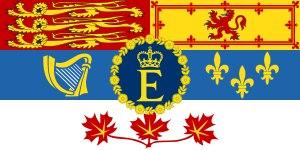
La monarchie canadienne est le système politique en vigueur au Canada. Ses pouvoirs s'exercent dans le cadre d'une monarchie constitutionnelle définie dans la Constitution du Canada. La monarchie canadienne est en union dynastique avec l'ordre de succession au trône britannique. Selon la Constitution du Canada, le monarque du Canada est le chef de l'État, poste occupé depuis 1952 par la reine Élisabeth II en tant que reine du Canada. Comme pour ses autres couronnes, elle porte l'ordinal II bien qu'Élisabeth Iʳᵉ n'ait jamais gouverné le Canada. Le Canada étant une monarchie constitutionnelle, le monarque canadien participe au Parlement fédéral et aux Parlements provinciaux. Il est investi du pouvoir exécutif et du commandement en chef des Forces armées canadiennes.
Le drapeau de la reine au Canada est la bannière personnelle de la reine Élisabeth II en tant que souveraine du Canada. Ce drapeau, adopté en 1962, est différent de l'étendard royal du Royaume-Uni.